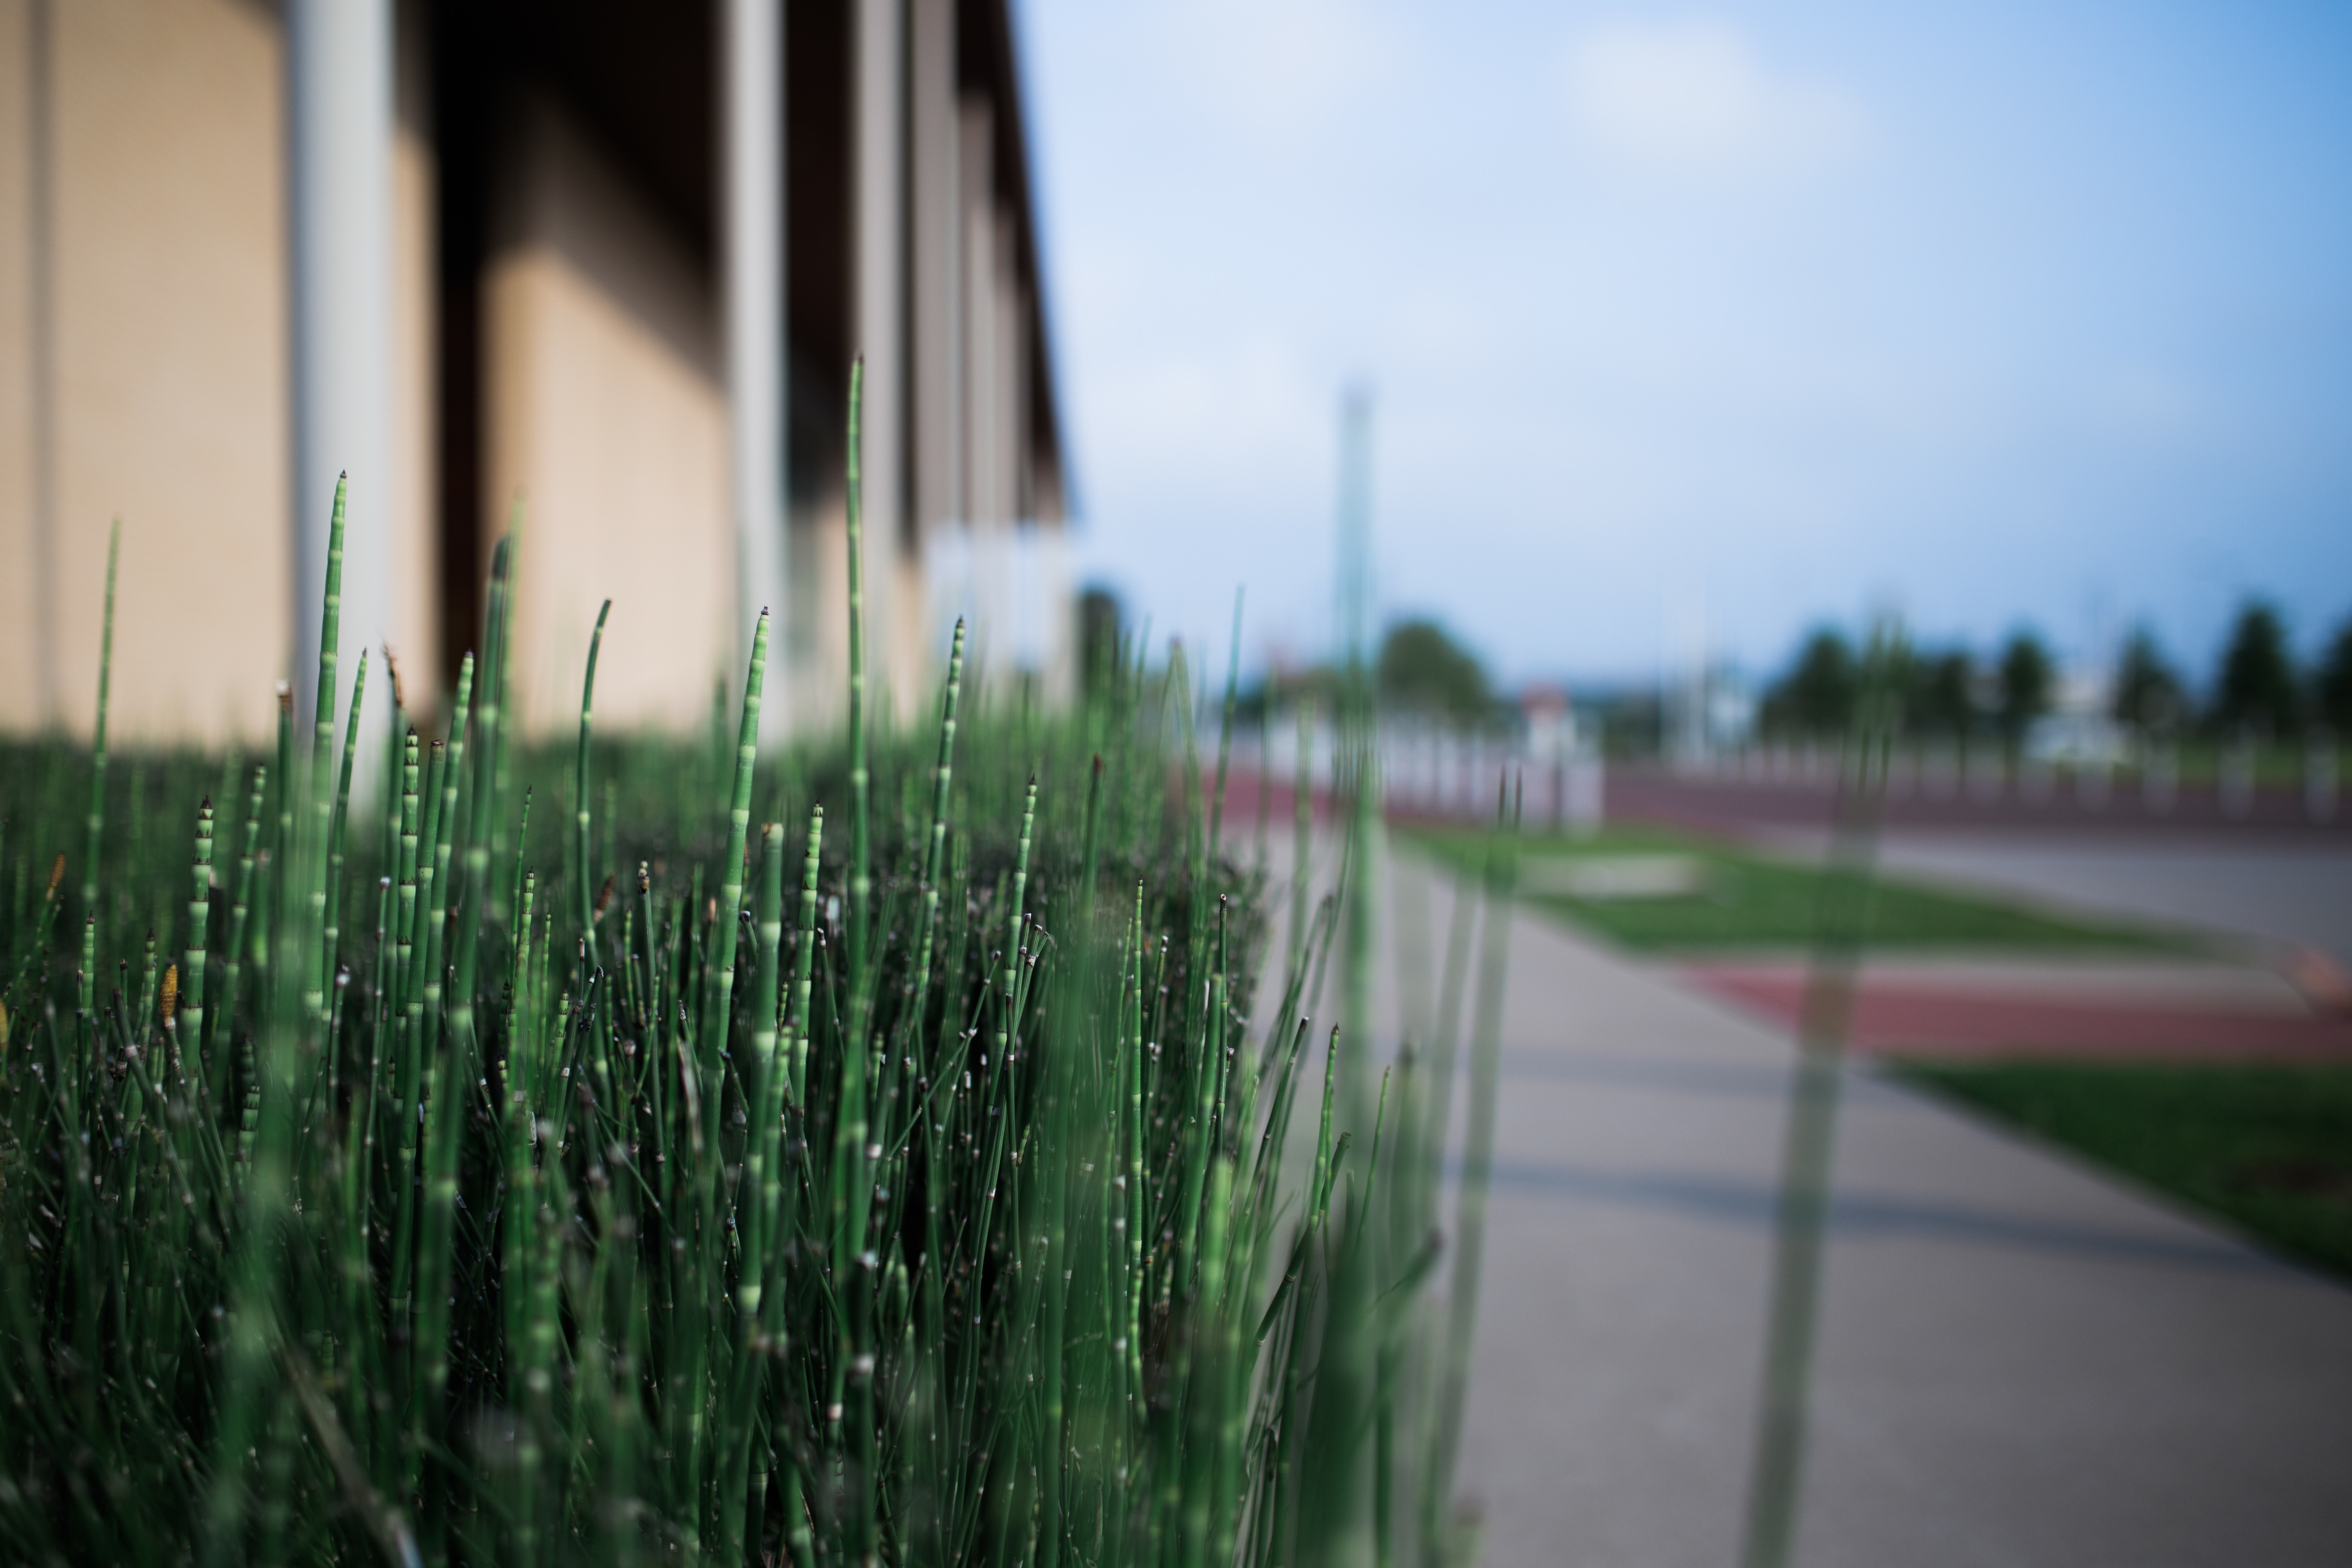
tree, water, grass, plant, lawn, sunlight, morning, flower, green, reflection, grass family